Negeri Sembilan

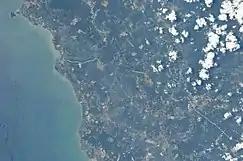
The western end of the Linggi River basin, as seen from space. Also seen here is the town of Tampin (to the right side of the picture), at the southern tip of the Titiwangsa Mountains.

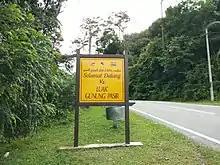
Signboard on the entrance into the "Luak" of Gunung Pasir, near Seri Menanti

Facing the Strait of Malacca, Negeri Sembilan is one of the West Coast states of Peninsular Malaysia. It is specifically part of the southern region, along with Malacca and Johor. However, some sources define Negeri Sembilan as a central region state with Selangor and the federal territories of Kuala Lumpur and Putrajaya.